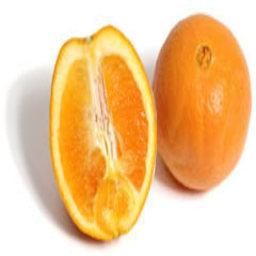
Label: peels